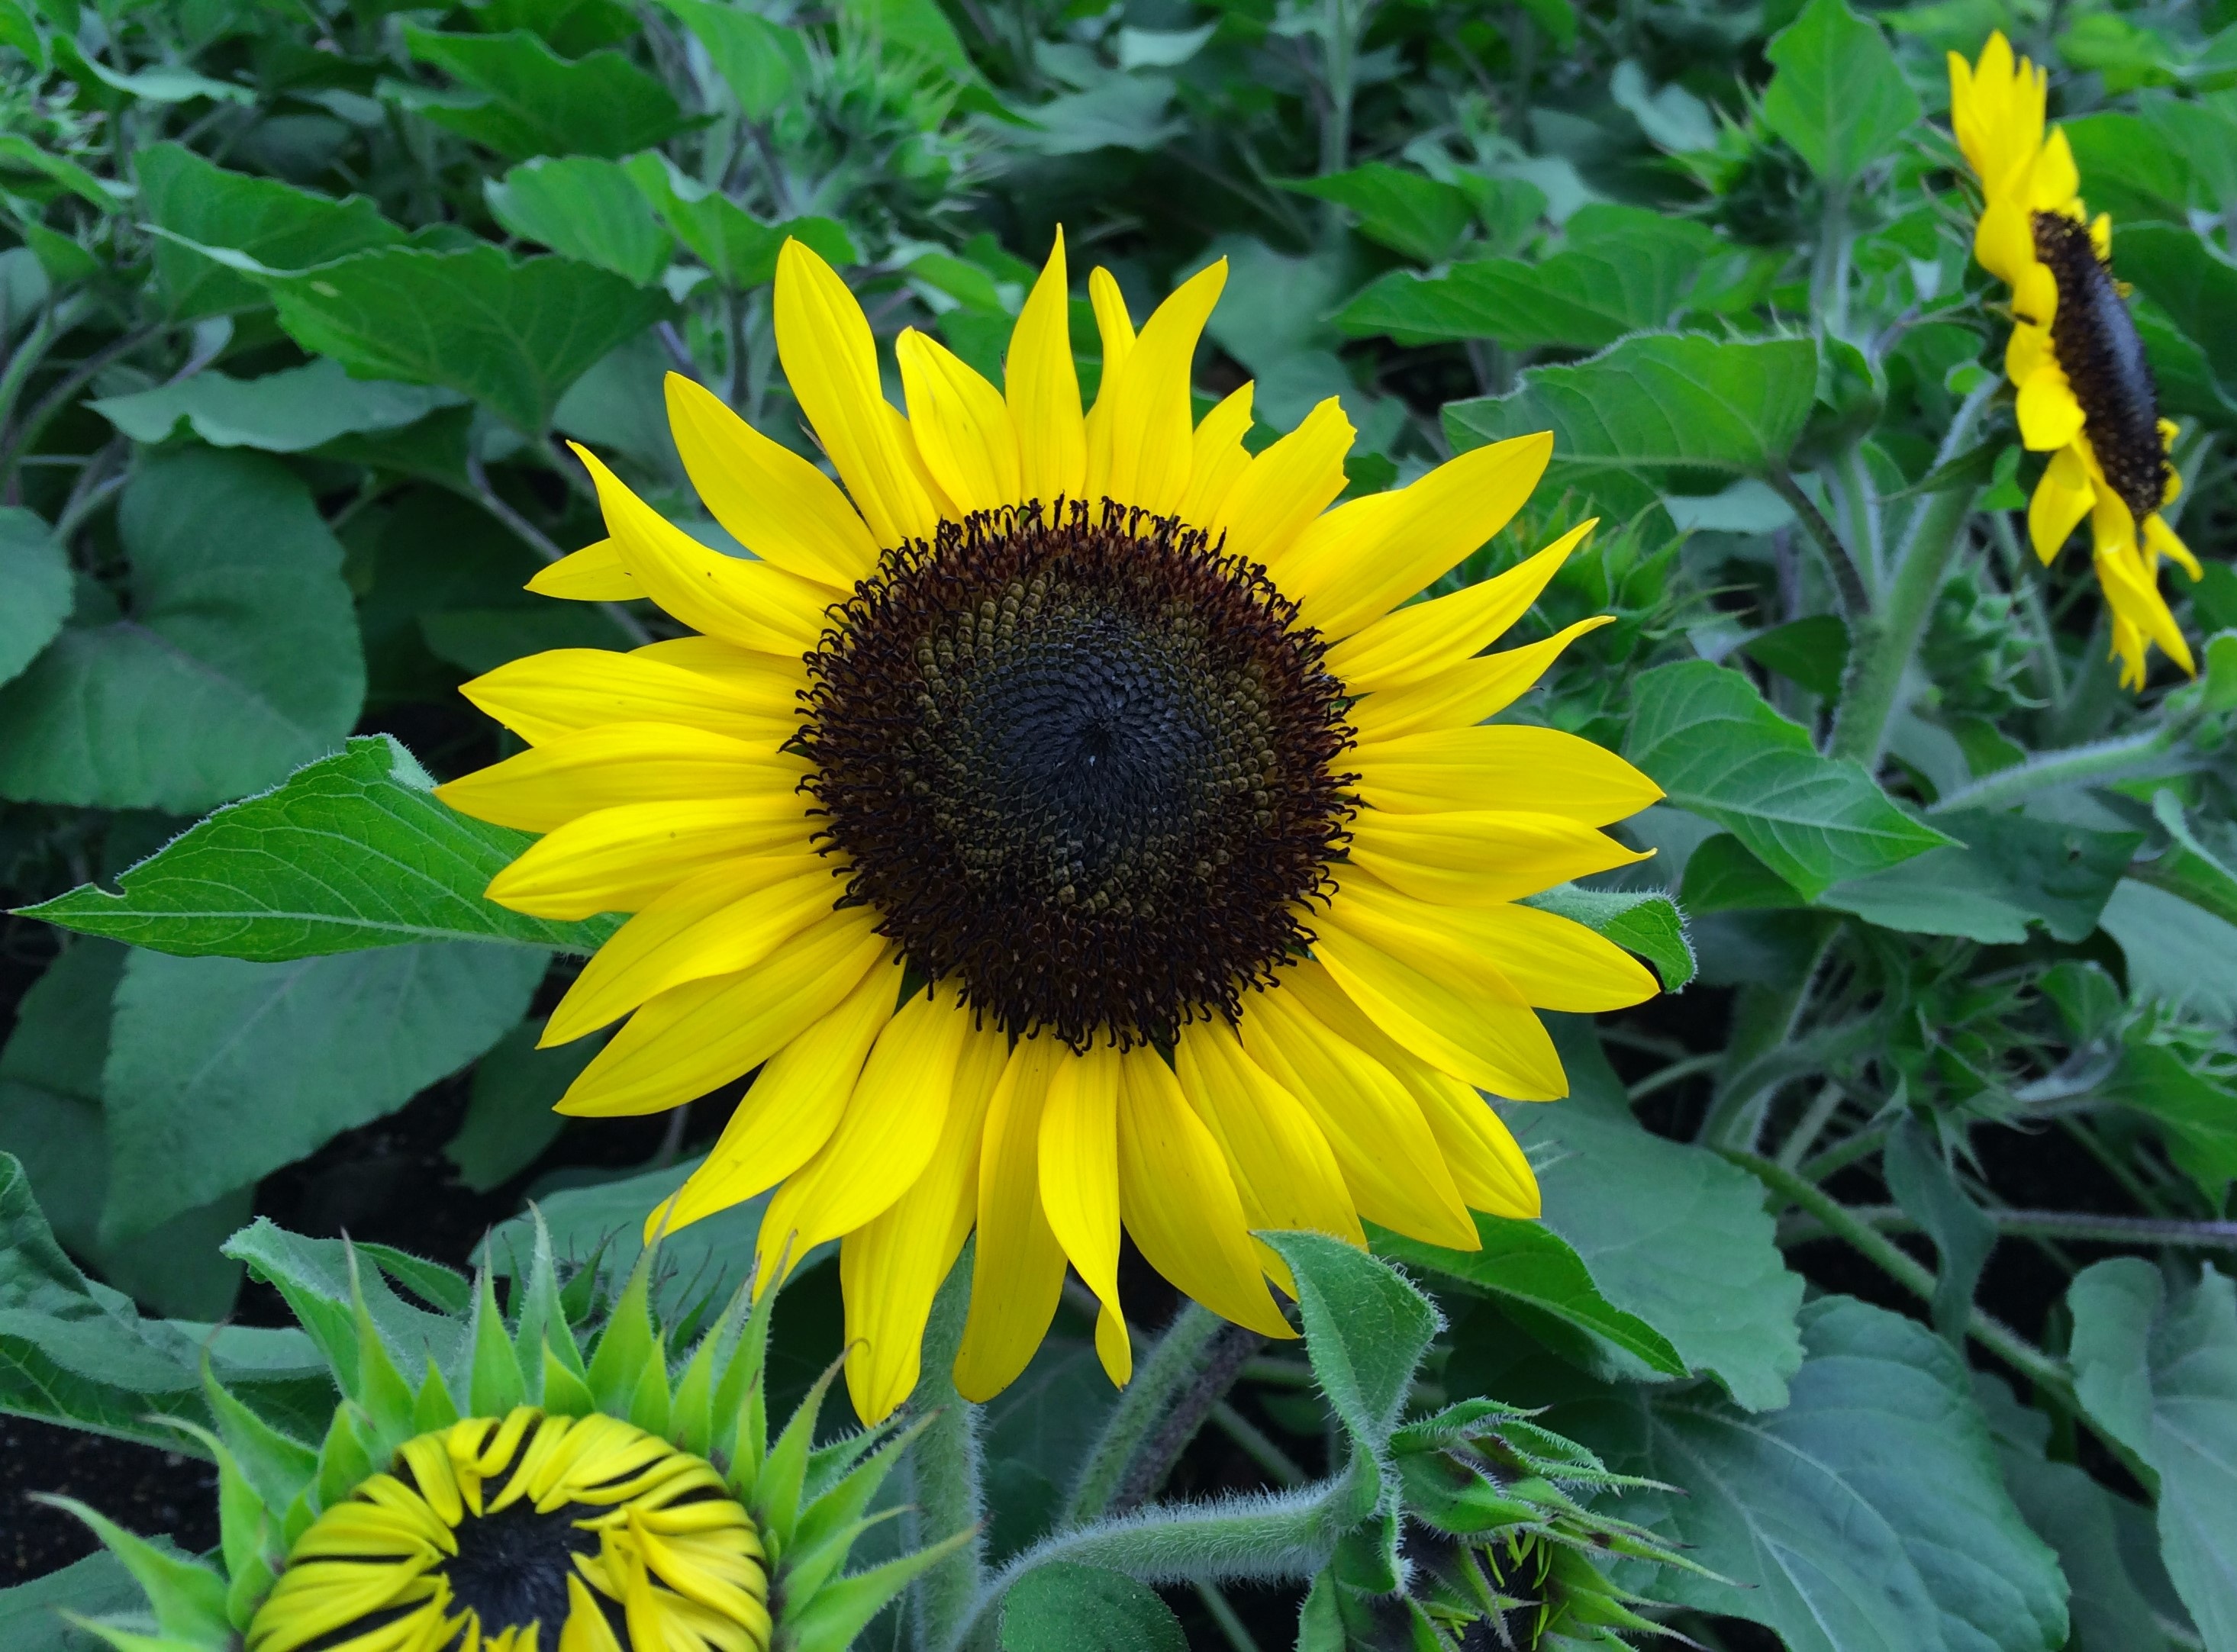
plant, field, leaf, flower, green, botany, yellow, japan, flora, sunflower, wildflower, flowers, species, yokosuka, flowering plant, umikaze park, daisy family, asterales, sunflower seed, annual plant, land plant